Tourism in Peru

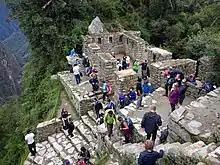
Tourists and guides at Inti Punku

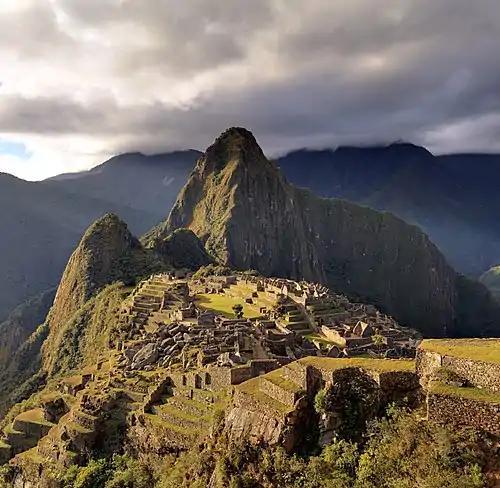
Machu Picchu

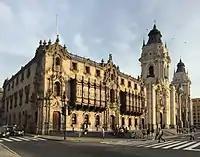
The Cathedral of Lima in the Historic Centre of Lima

Cultural tourism forms the largest sector of the tourism industry in Peru. Pre-Columbian civilizations – most notably the Inca Empire, Chavín, Moche, and Nasca – left a large archeological and cultural impact on the nation. The ruins of Machu Picchu are the most internationally recognized of all the ruins of Peru and therefore receive the most tourists. The other popular ruins are those of Chan Chan, Sipán, Kuelap, Nazca Lines, Ollantaytambo, Caral, Sacsayhuamán, and Sillustani.